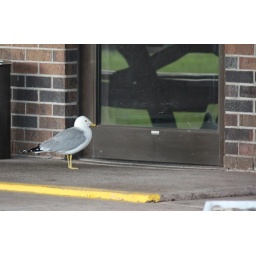
This gull would stand by the door and squawk at each person coming or going.